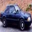
Label: automobile